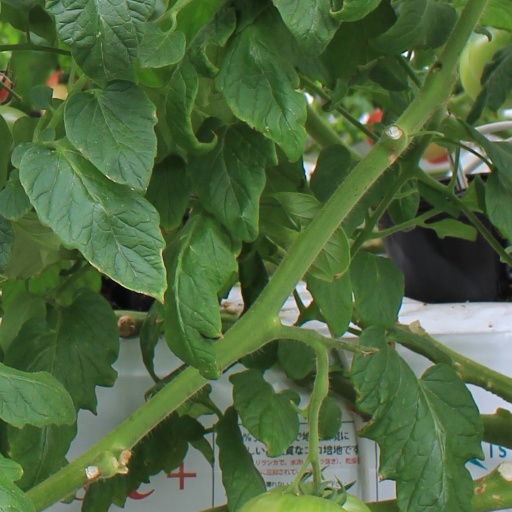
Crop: tomato